Motorcycle training

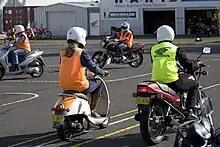
Factory-sponsored rider training in Australia

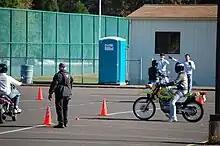
A motorcyclist receiving verbal instructions during training

Mandatory motorcycle training, known as Compulsory Basic Training, is common in Europe. There are also schools and organizations that provide training for beginners and refresher courses for experienced riders. In the United Kingdom organizations such as the Institute of Advanced Motorists (IAM) and Royal Society for the Prevention of Accidents (RoSPA) offer advanced rider training with the aim of reducing accident rates. Advanced training is optional but there is often an added incentive to riders in the form of reduced insurance premiums.